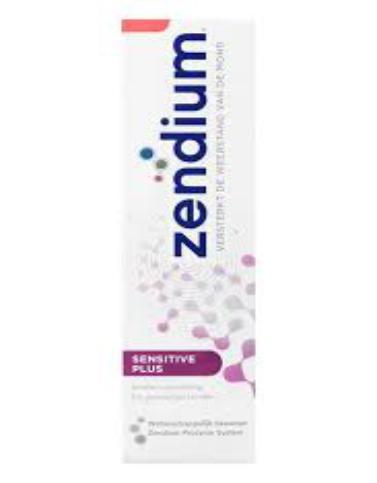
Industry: Medical